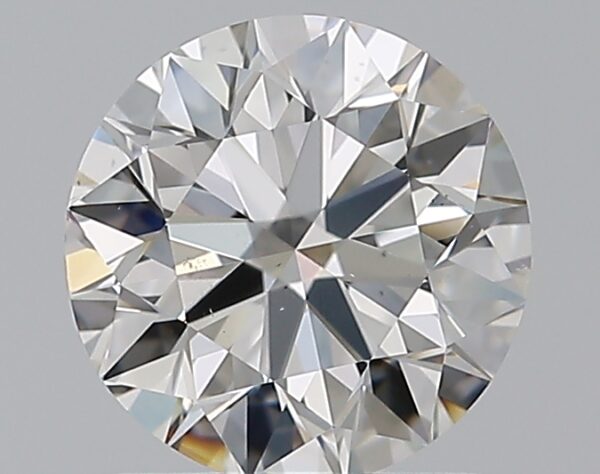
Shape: round
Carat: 1
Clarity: VS2
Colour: G
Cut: EX
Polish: EX
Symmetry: EX
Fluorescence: N
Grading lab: GIA
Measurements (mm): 6.33 x 6.37 x 3.97